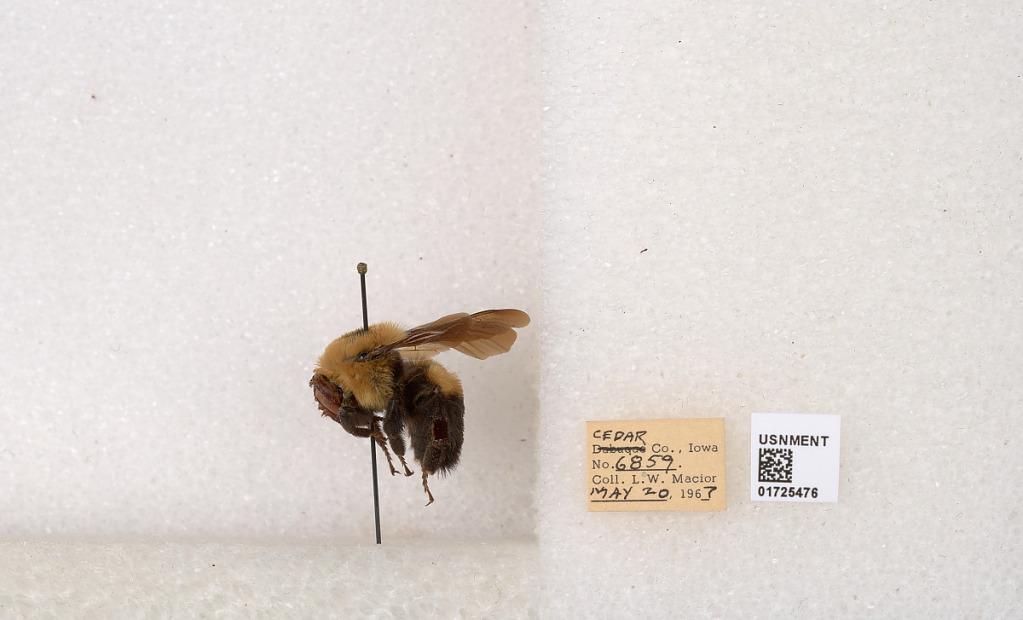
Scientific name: Bombus impatiens Cresson
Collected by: L. Macior
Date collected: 1967-5-20
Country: United States
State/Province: Iowa
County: Cedar
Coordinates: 41.7723, -91.1324